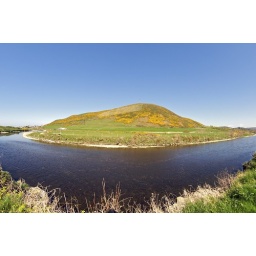
The fisheye lens combined with the bend in the river make Pendinas hill look like an island surrounded by water.